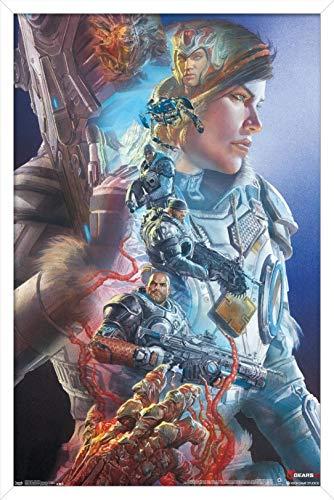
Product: Trends International Gears 5 - Alex Ross Wall Poster, 14.725" x 22.375", Multi
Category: Toys & Games | Arts & Crafts
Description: Great Condition.
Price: $39.92
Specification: ProductDimensions:16.5x24.2x0.8inches|ItemWeight:2.3pounds|ShippingWeight:2.3pounds(Viewshippingratesandpolicies)|Manufacturer:TrendsInternational|ASIN:B081SJDZK7|Itemmodelnumber:FR17842WHT14X22